Bluebird Theater

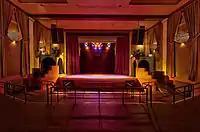
Interior view of the main hall and stage in 2011

The Bluebird Theater was built in 1913 and originally named after the prominent Denver grocer and druggist, John Thompson. The theater was renamed in 1922 and became an important part of the community. The theater was also initially a movie house and went through various phases over the years. In 1994, Chris Swank and Evan Dechtman invested in the Bluebird and it re-opened as a live music venue, as it remains today. The theater is laid out in tiers with a balcony overlooking the entire space.